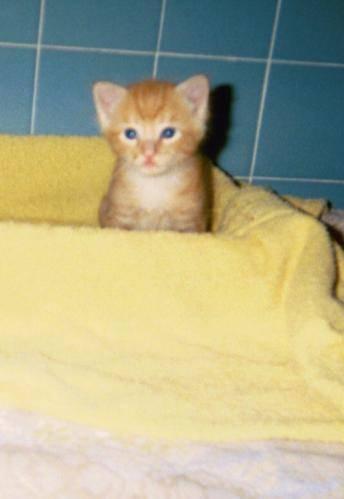
cat